Jennifer Wester

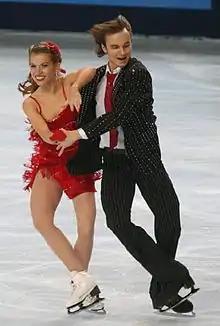
Wester/Barantsev at the 2008 Trophée Eric Bompard

Jennifer Nicole Wester (born February 27, 1985) is a visual artist and former American ice dancer. With partner Daniil Barantsev, she is the 2007 Nebelhorn Trophy champion, 2008 ISU Four Continents 4th place finisher, and 2008 World Championship first alternates for Team USA.